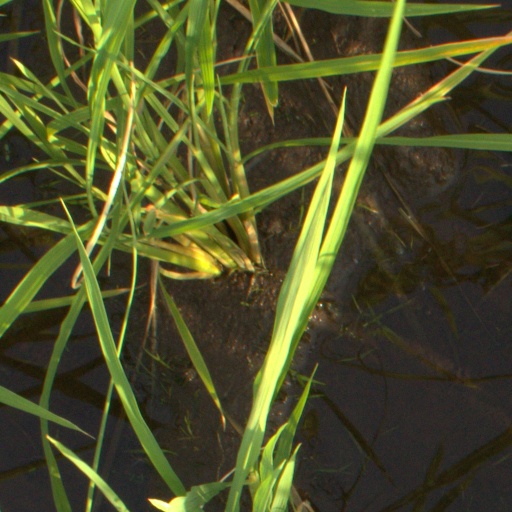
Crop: rice